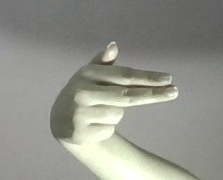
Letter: ghain